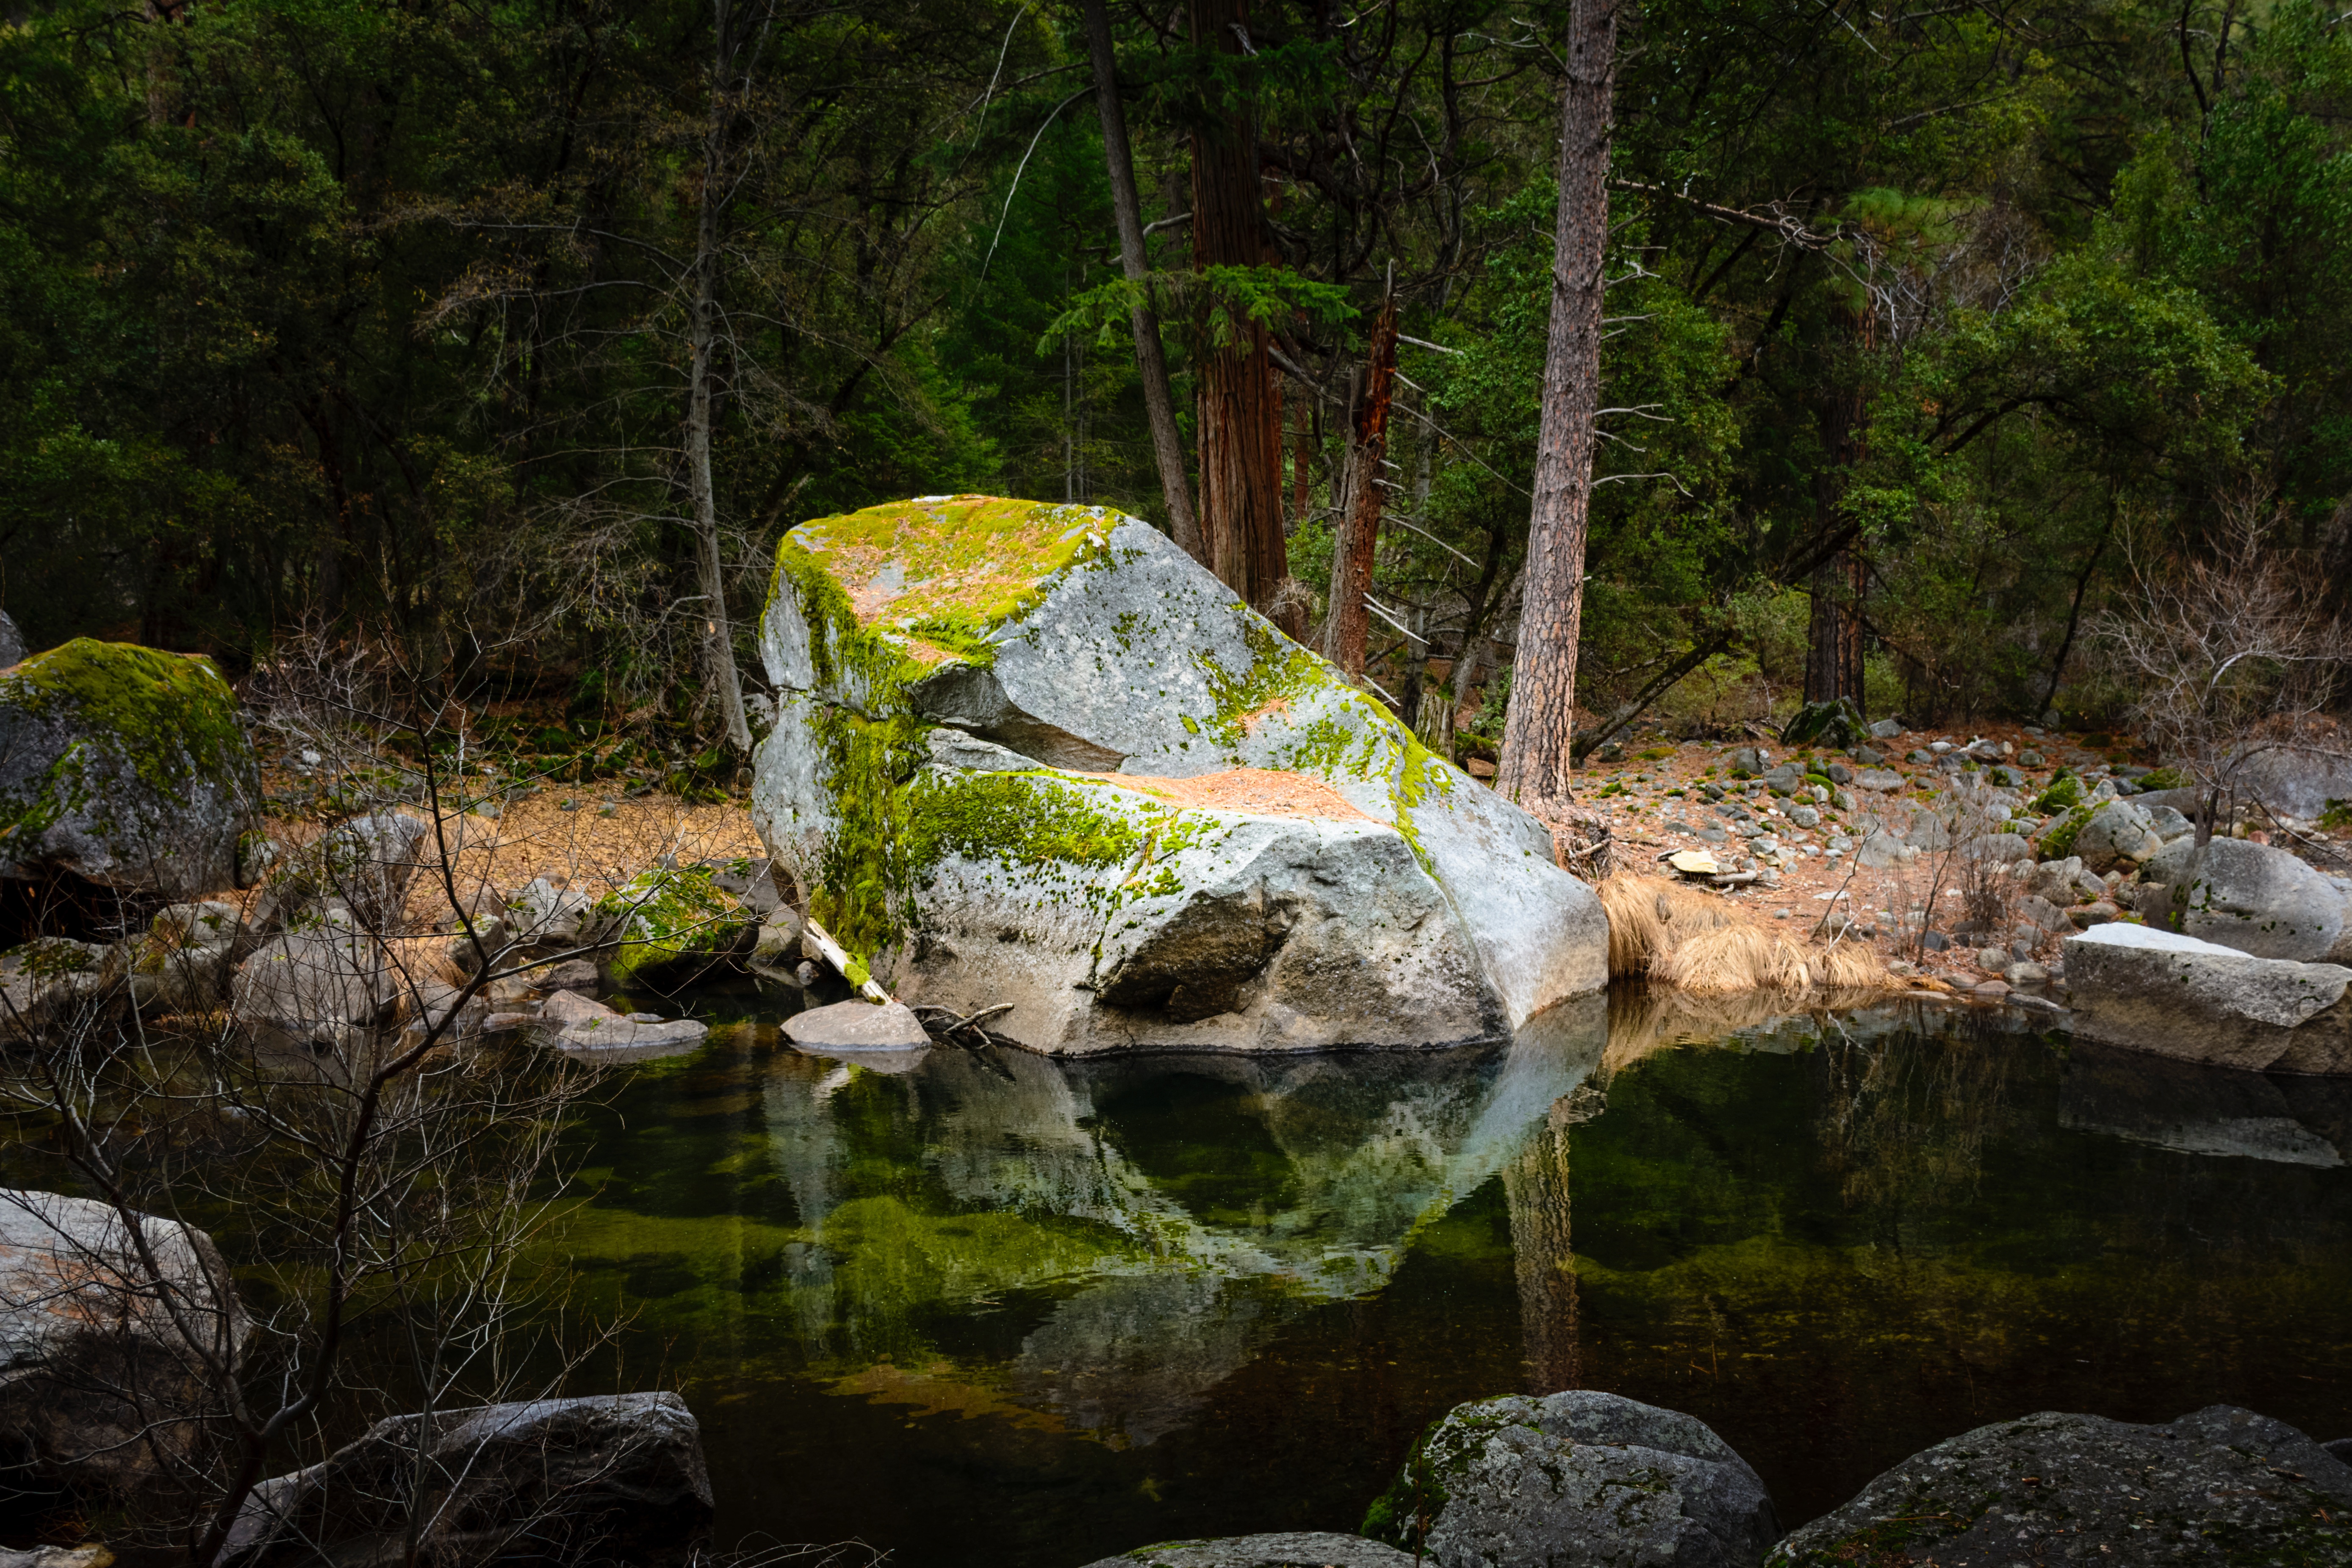
landscape, tree, water, nature, forest, rock, waterfall, wilderness, trail, river, pond, stream, jungle, autumn, rainforest, boulder, woodland, habitat, water feature, natural environment